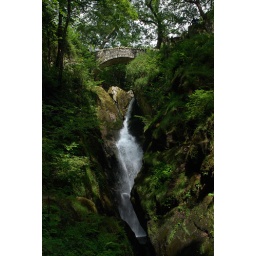
Aira Force falls... near Ullswater lake in the Lake district... up there on the bridge are my parents... :)